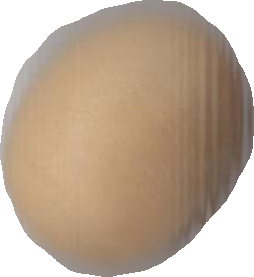
Variety: Grobogan